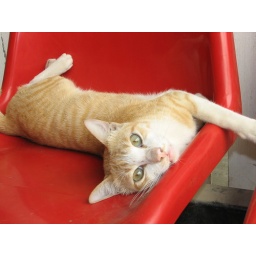
cat in the chair